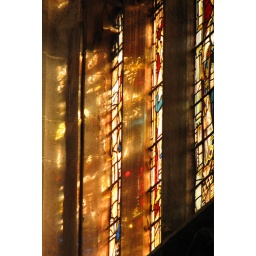
in St Lawrence's church I was captivated by the afternoon light shining through the stained glass windows